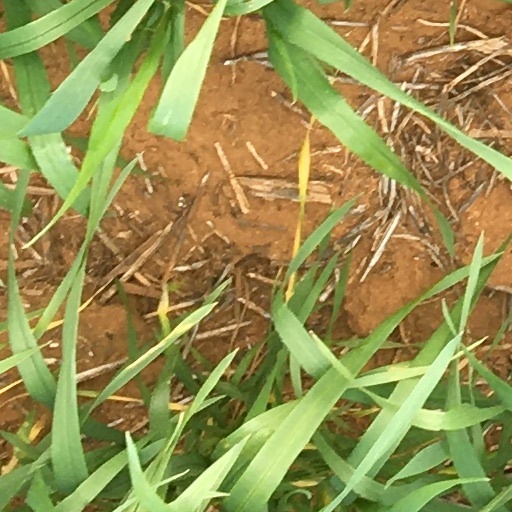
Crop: wheat